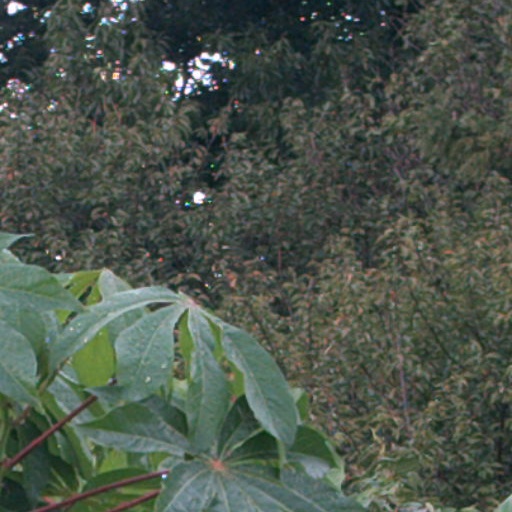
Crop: cassava